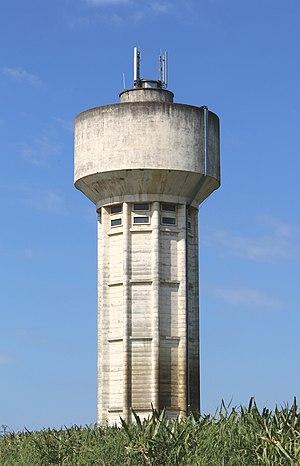
Château d'eau de Soublecause (Hautes-Pyrénées)
Soublecause est une commune française située dans le département des Hautes-Pyrénées, en région Occitanie.